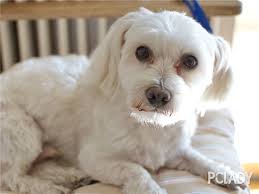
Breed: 249-n000101-Maltese_dog